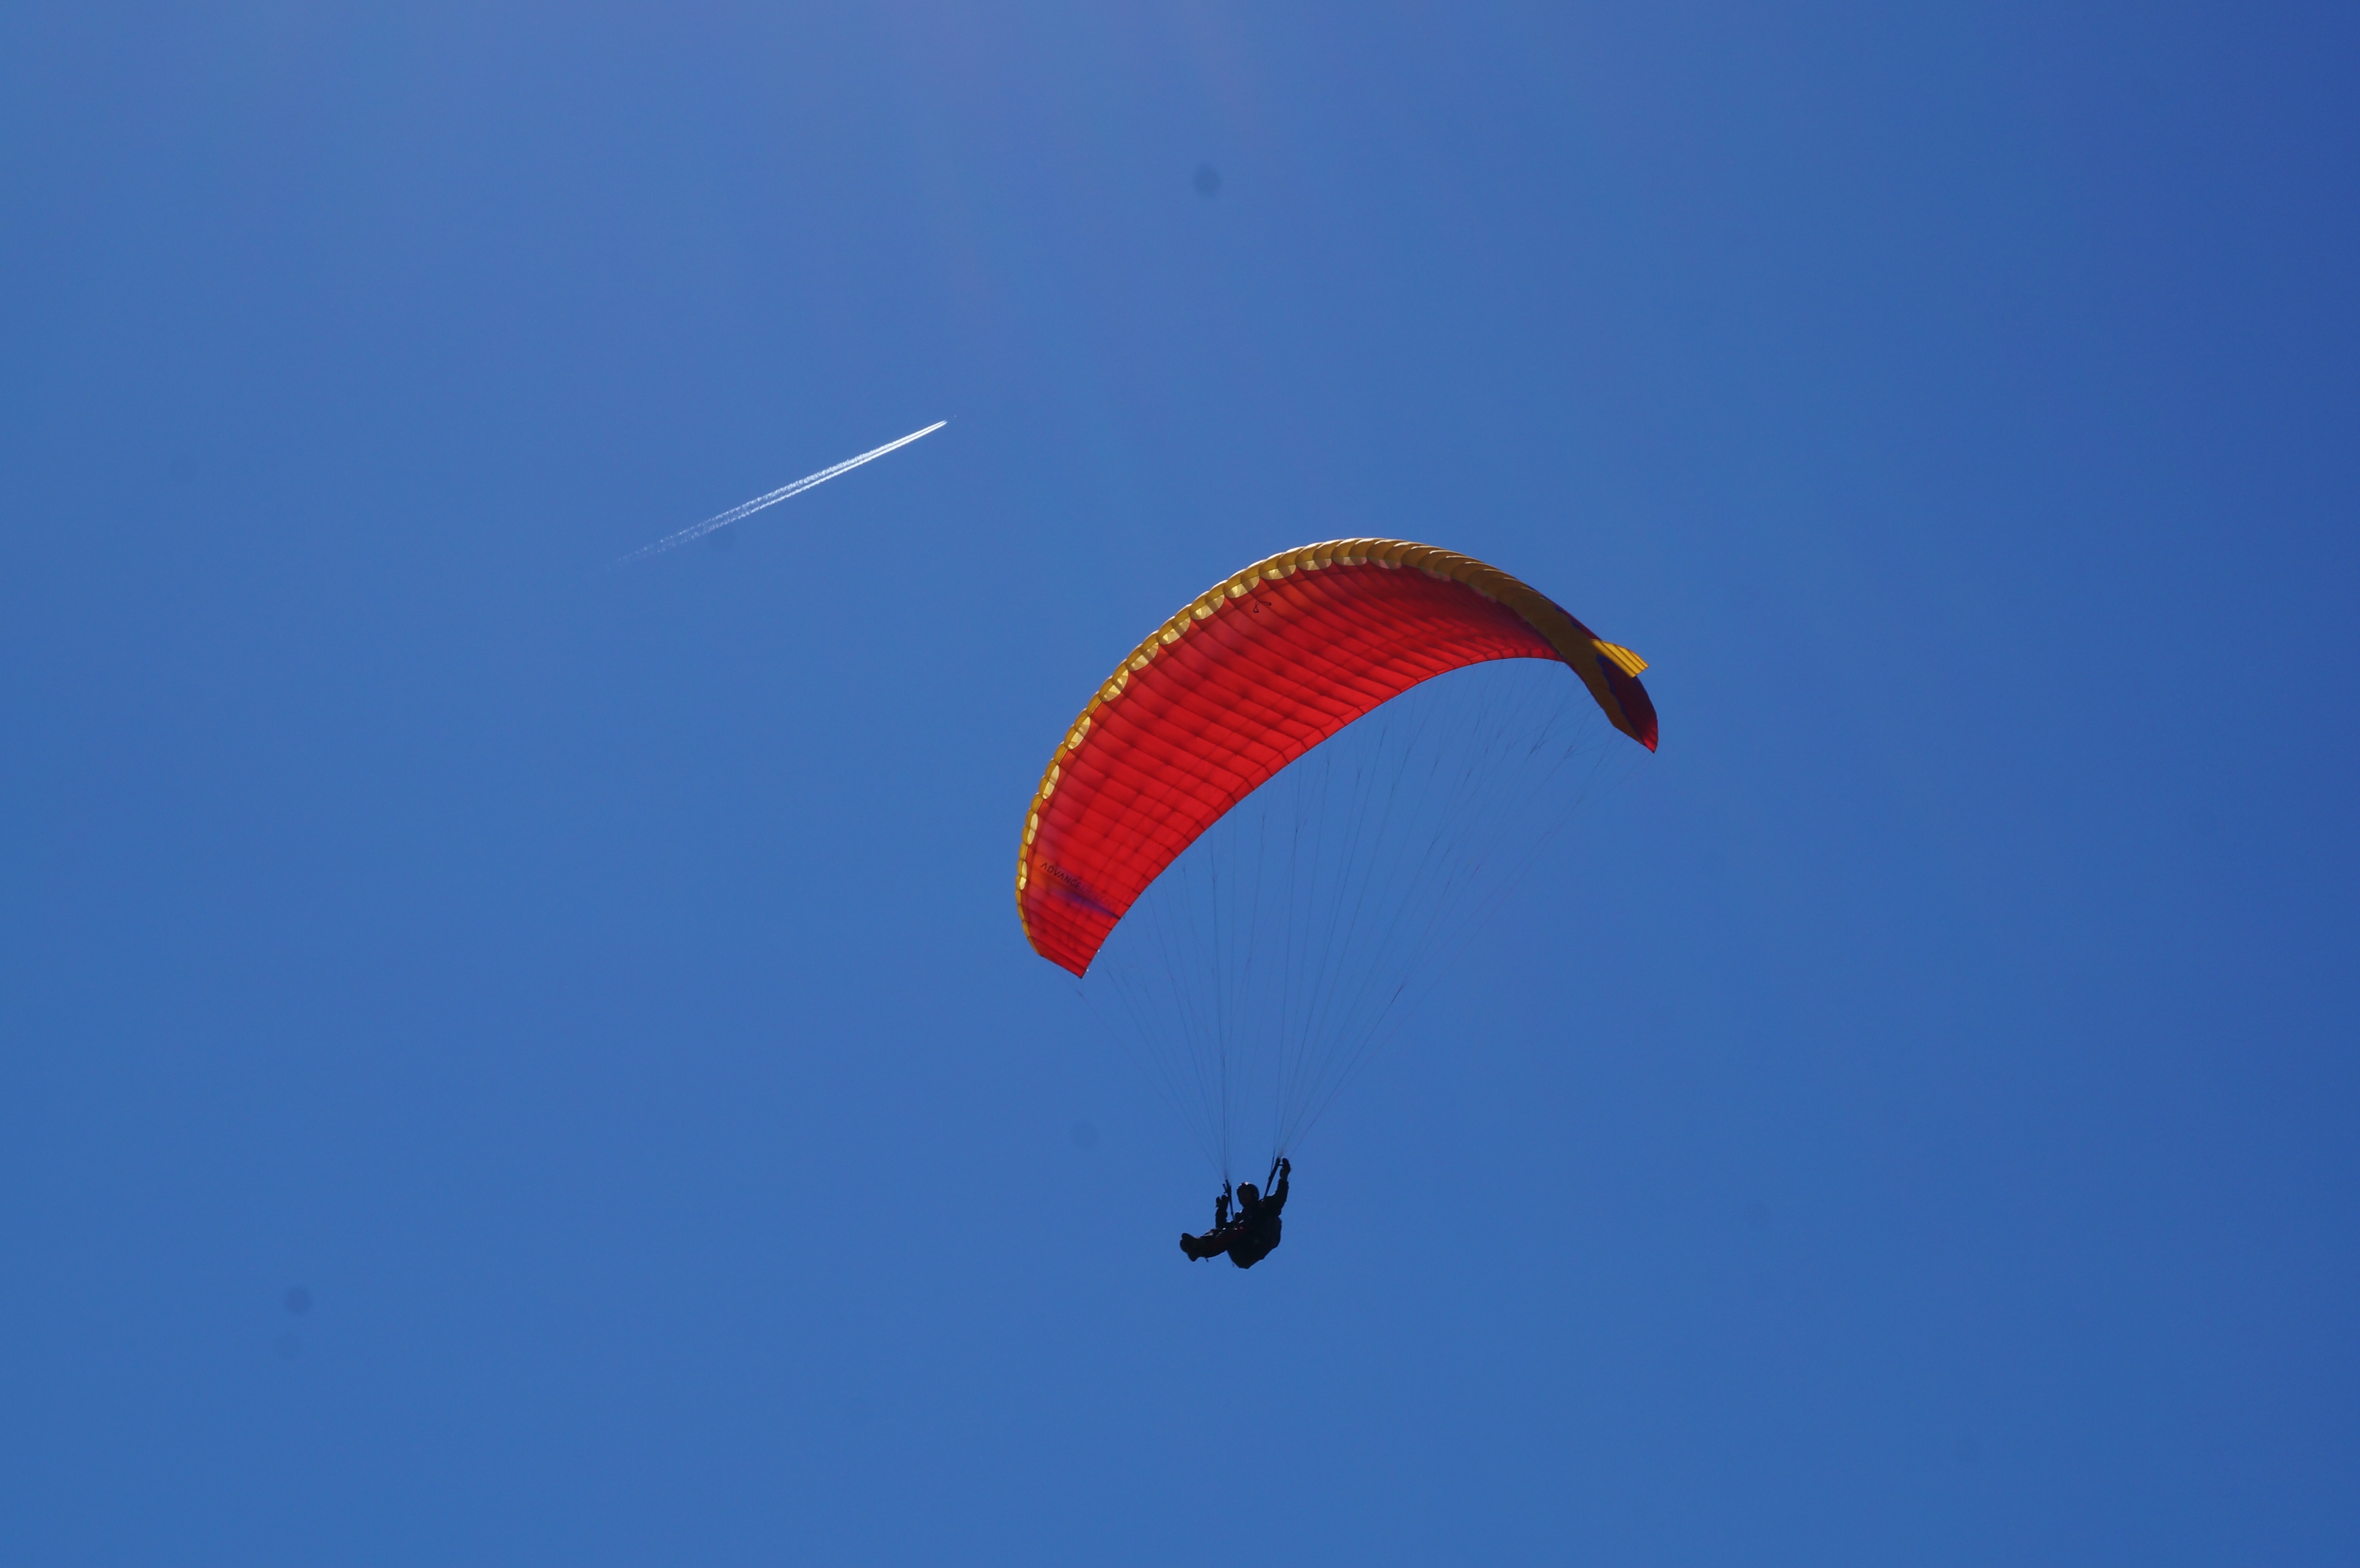
wing, sky, sport, air, flying, fly, recreation, red, blue, freedom, extreme sport, leisure, parachute, paragliding, paraglider, sports, contrail, flyer, parachuting, air sports, atmosphere of earth, windsports